Massif des Maures

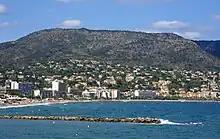
Massif des Maures in Le Lavandou.

The Massif des Maures ("plateau of the Moors") is a small mountain range in southeastern France. It is located in the department of Var, near Fraxinet and between Hyères and Fréjus. Its highest point, at "Signal de la Sauvette", is high.